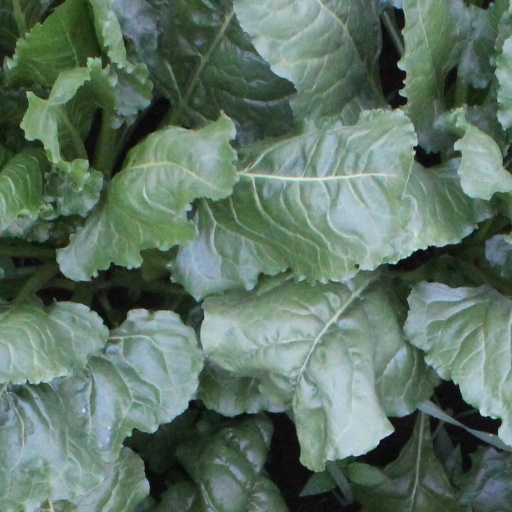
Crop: sugar beet